8th Berlin International Film Festival

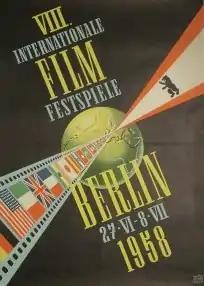
Festival poster

The 8th annual Berlin International Film Festival was held from 27 June to 8 July 1958 with the Zoo Palast as the main venue. The festival was opened by then West Berlin's newly elected mayor Willy Brandt.